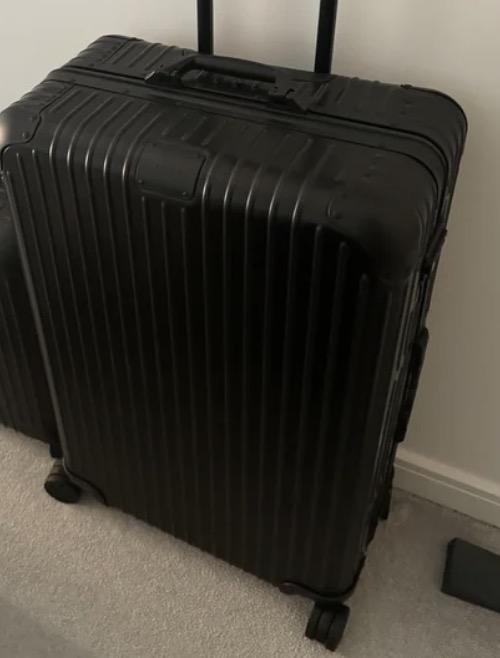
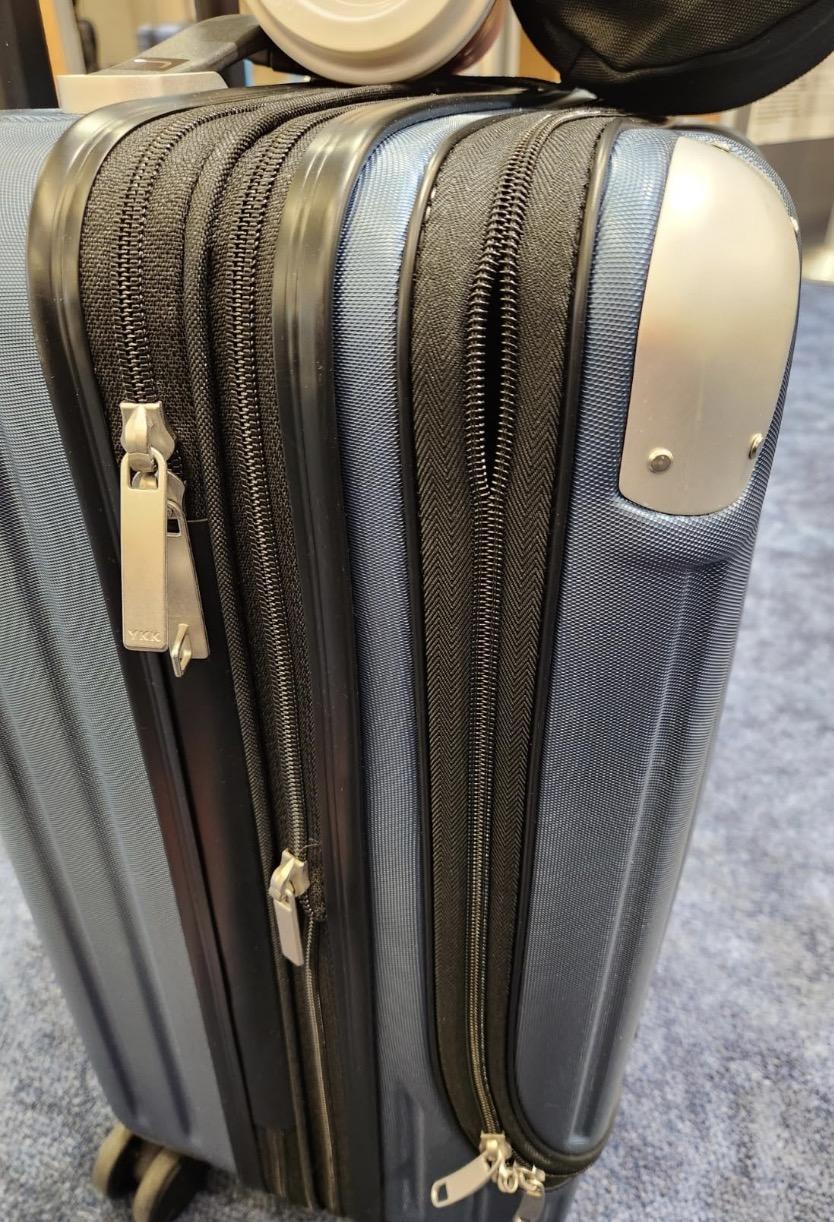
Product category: items_tea
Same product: no